Magical realism

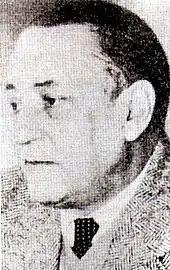
Alejo Carpentier

"The marvelous" may be easily confused with magical realism, as both modes introduce supernatural events without surprising the implied author. In both, these magical events are expected and accepted as everyday occurrences. However, the marvelous world is a unidimensional world. The implied author believes that anything can happen here, as the entire world is filled with supernatural beings and situations to begin with. Fairy tales are a good example of marvelous literature. The important idea in defining the marvelous is that readers understand that this fictional world is different from the world where they live. The "marvelous" one-dimensional world differs from the "bidimensional" world of magical realism because, in the latter, the supernatural realm blends with the natural, familiar world (arriving at the combination of "two" layers of reality: bidimensionality). While some use the terms magical realism and lo real maravilloso interchangeably, the key difference lies in the focus.